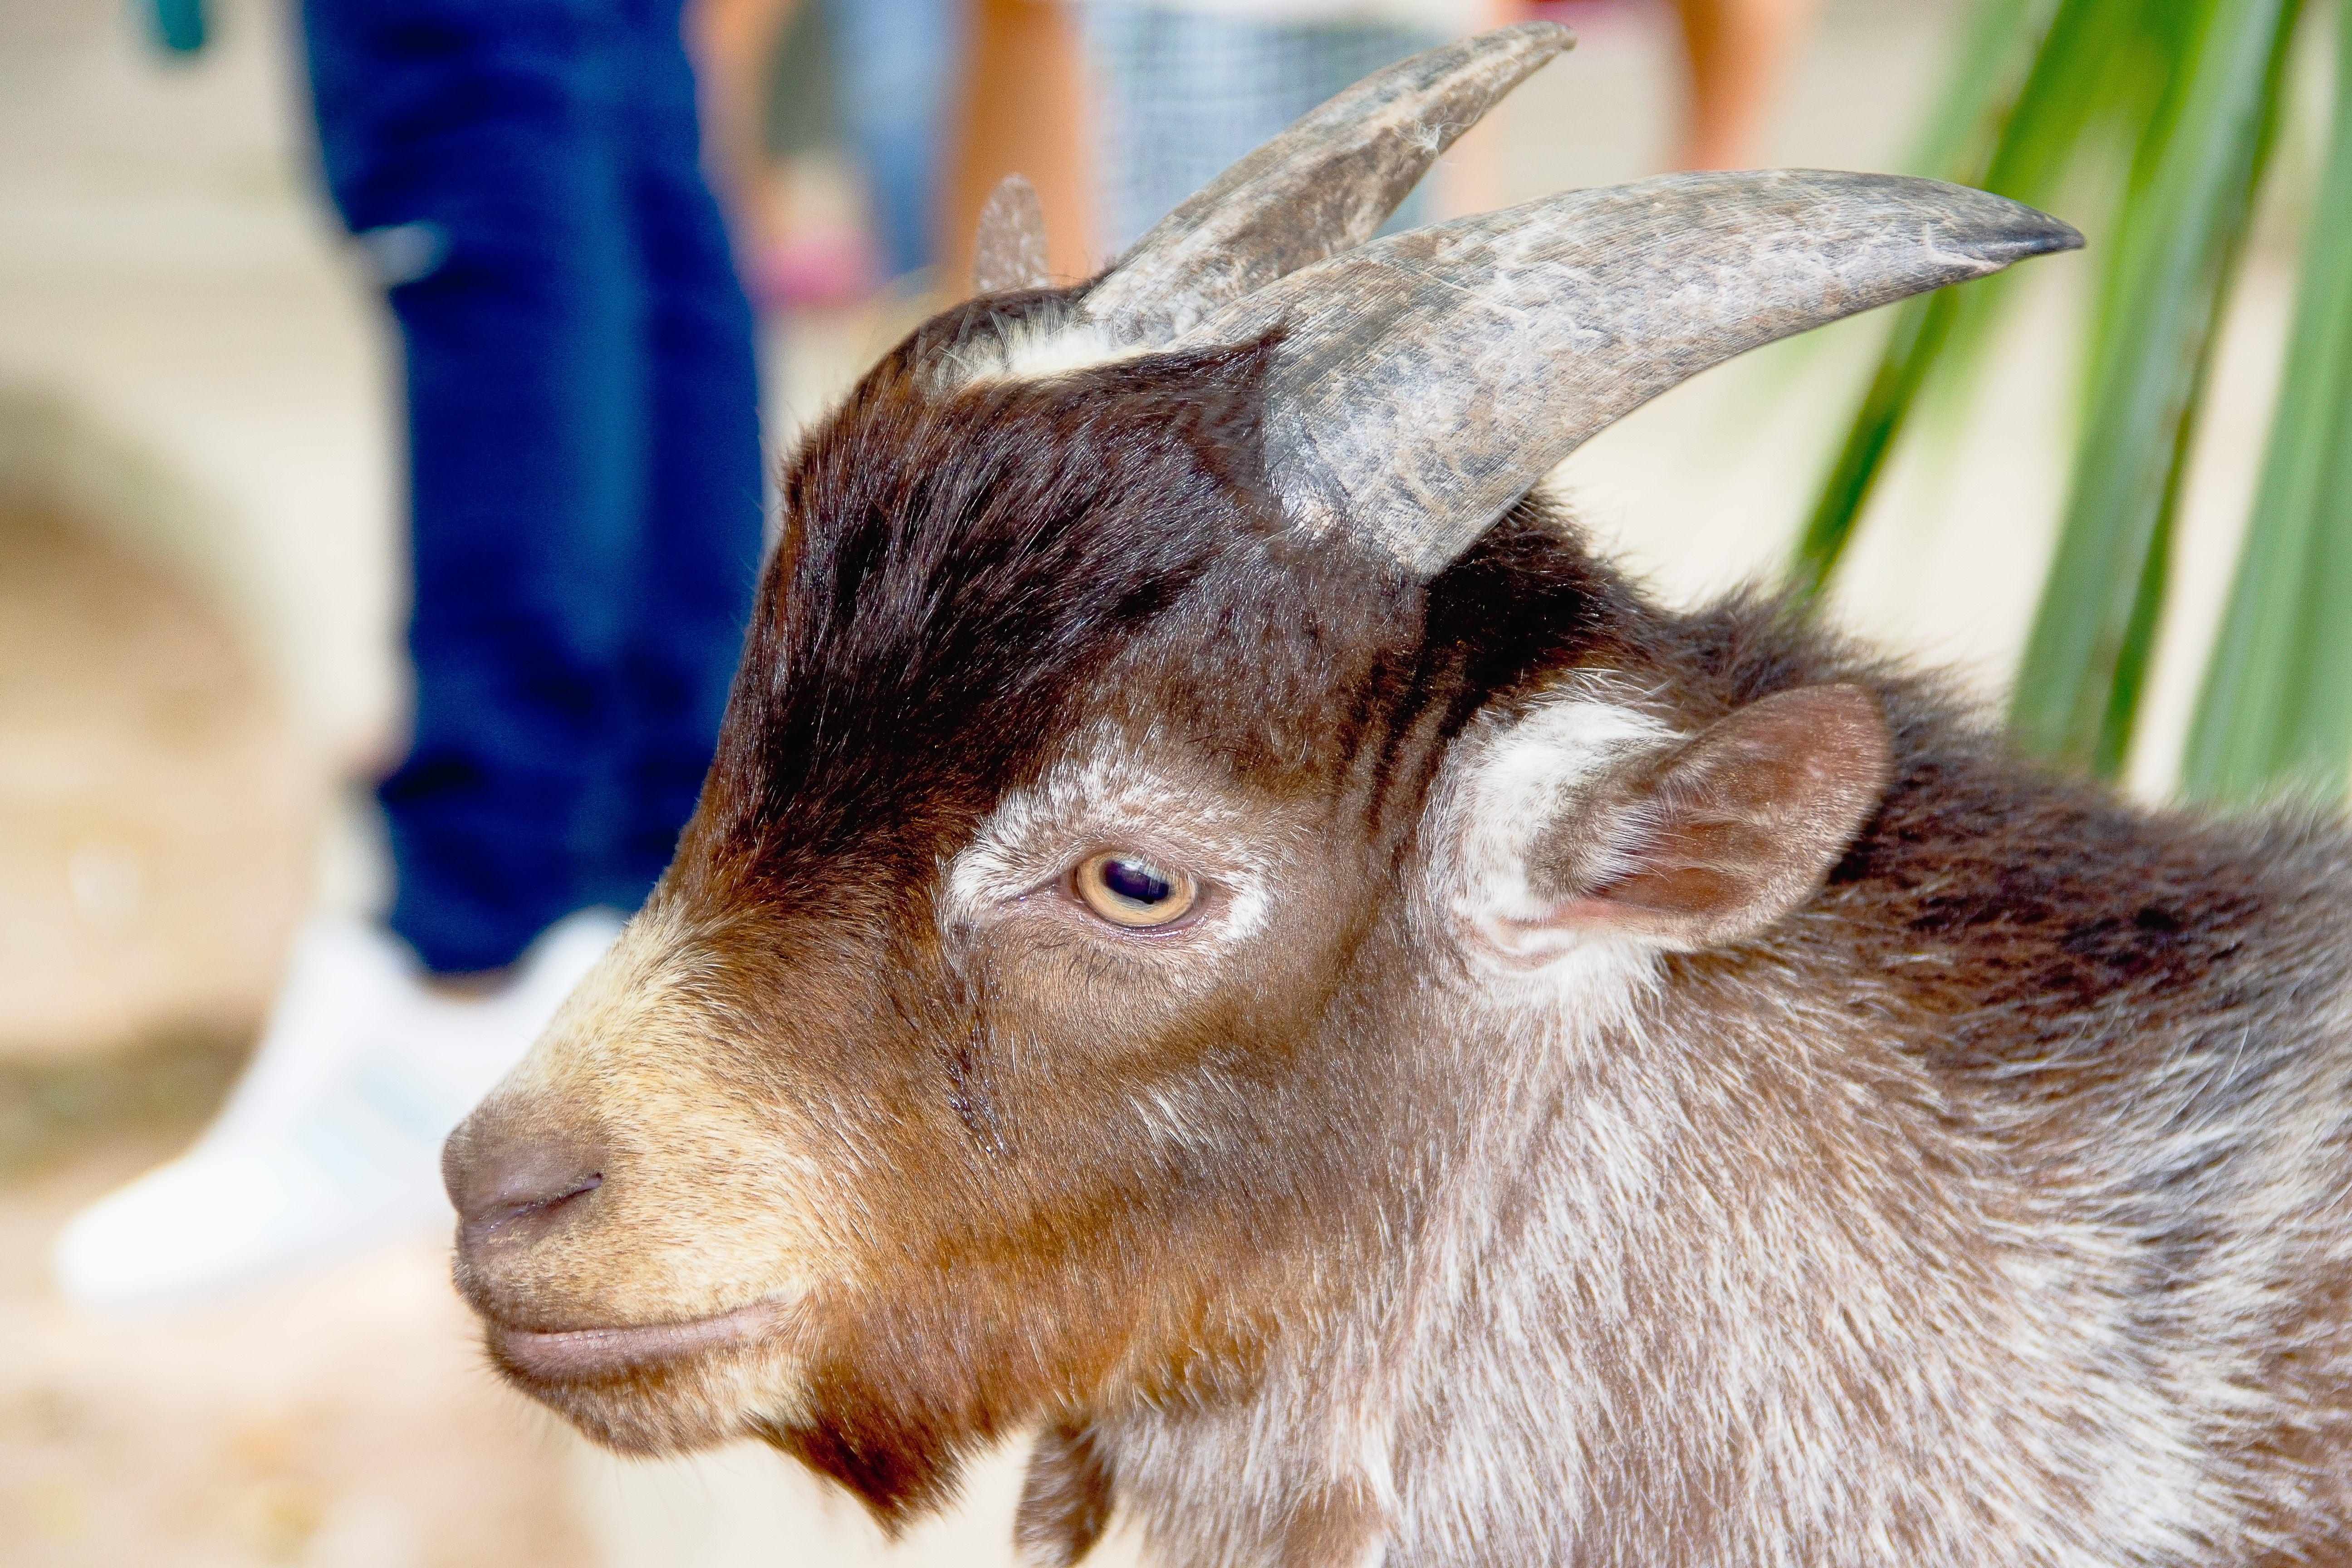
agriculture, animal, background, black, brown, closeup, cute, domestic, eye, eyes, face, farm, funny, goat, goats, green, head, isolated, livestock, mammal, nature, outdoor, portrait, rural, summer, white, young, fauna, horn, cow goat family, goat antelope, snout, wildlife